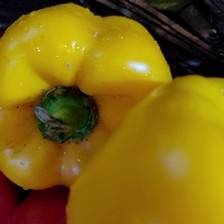
Label: capsicum